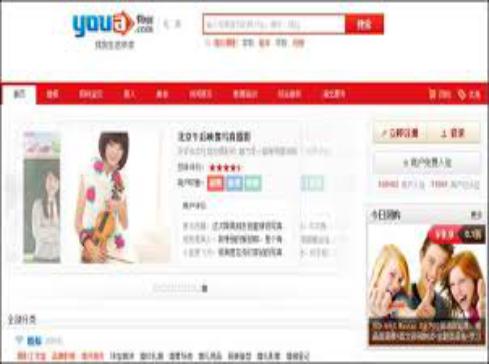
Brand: BaDuYoua
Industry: Others